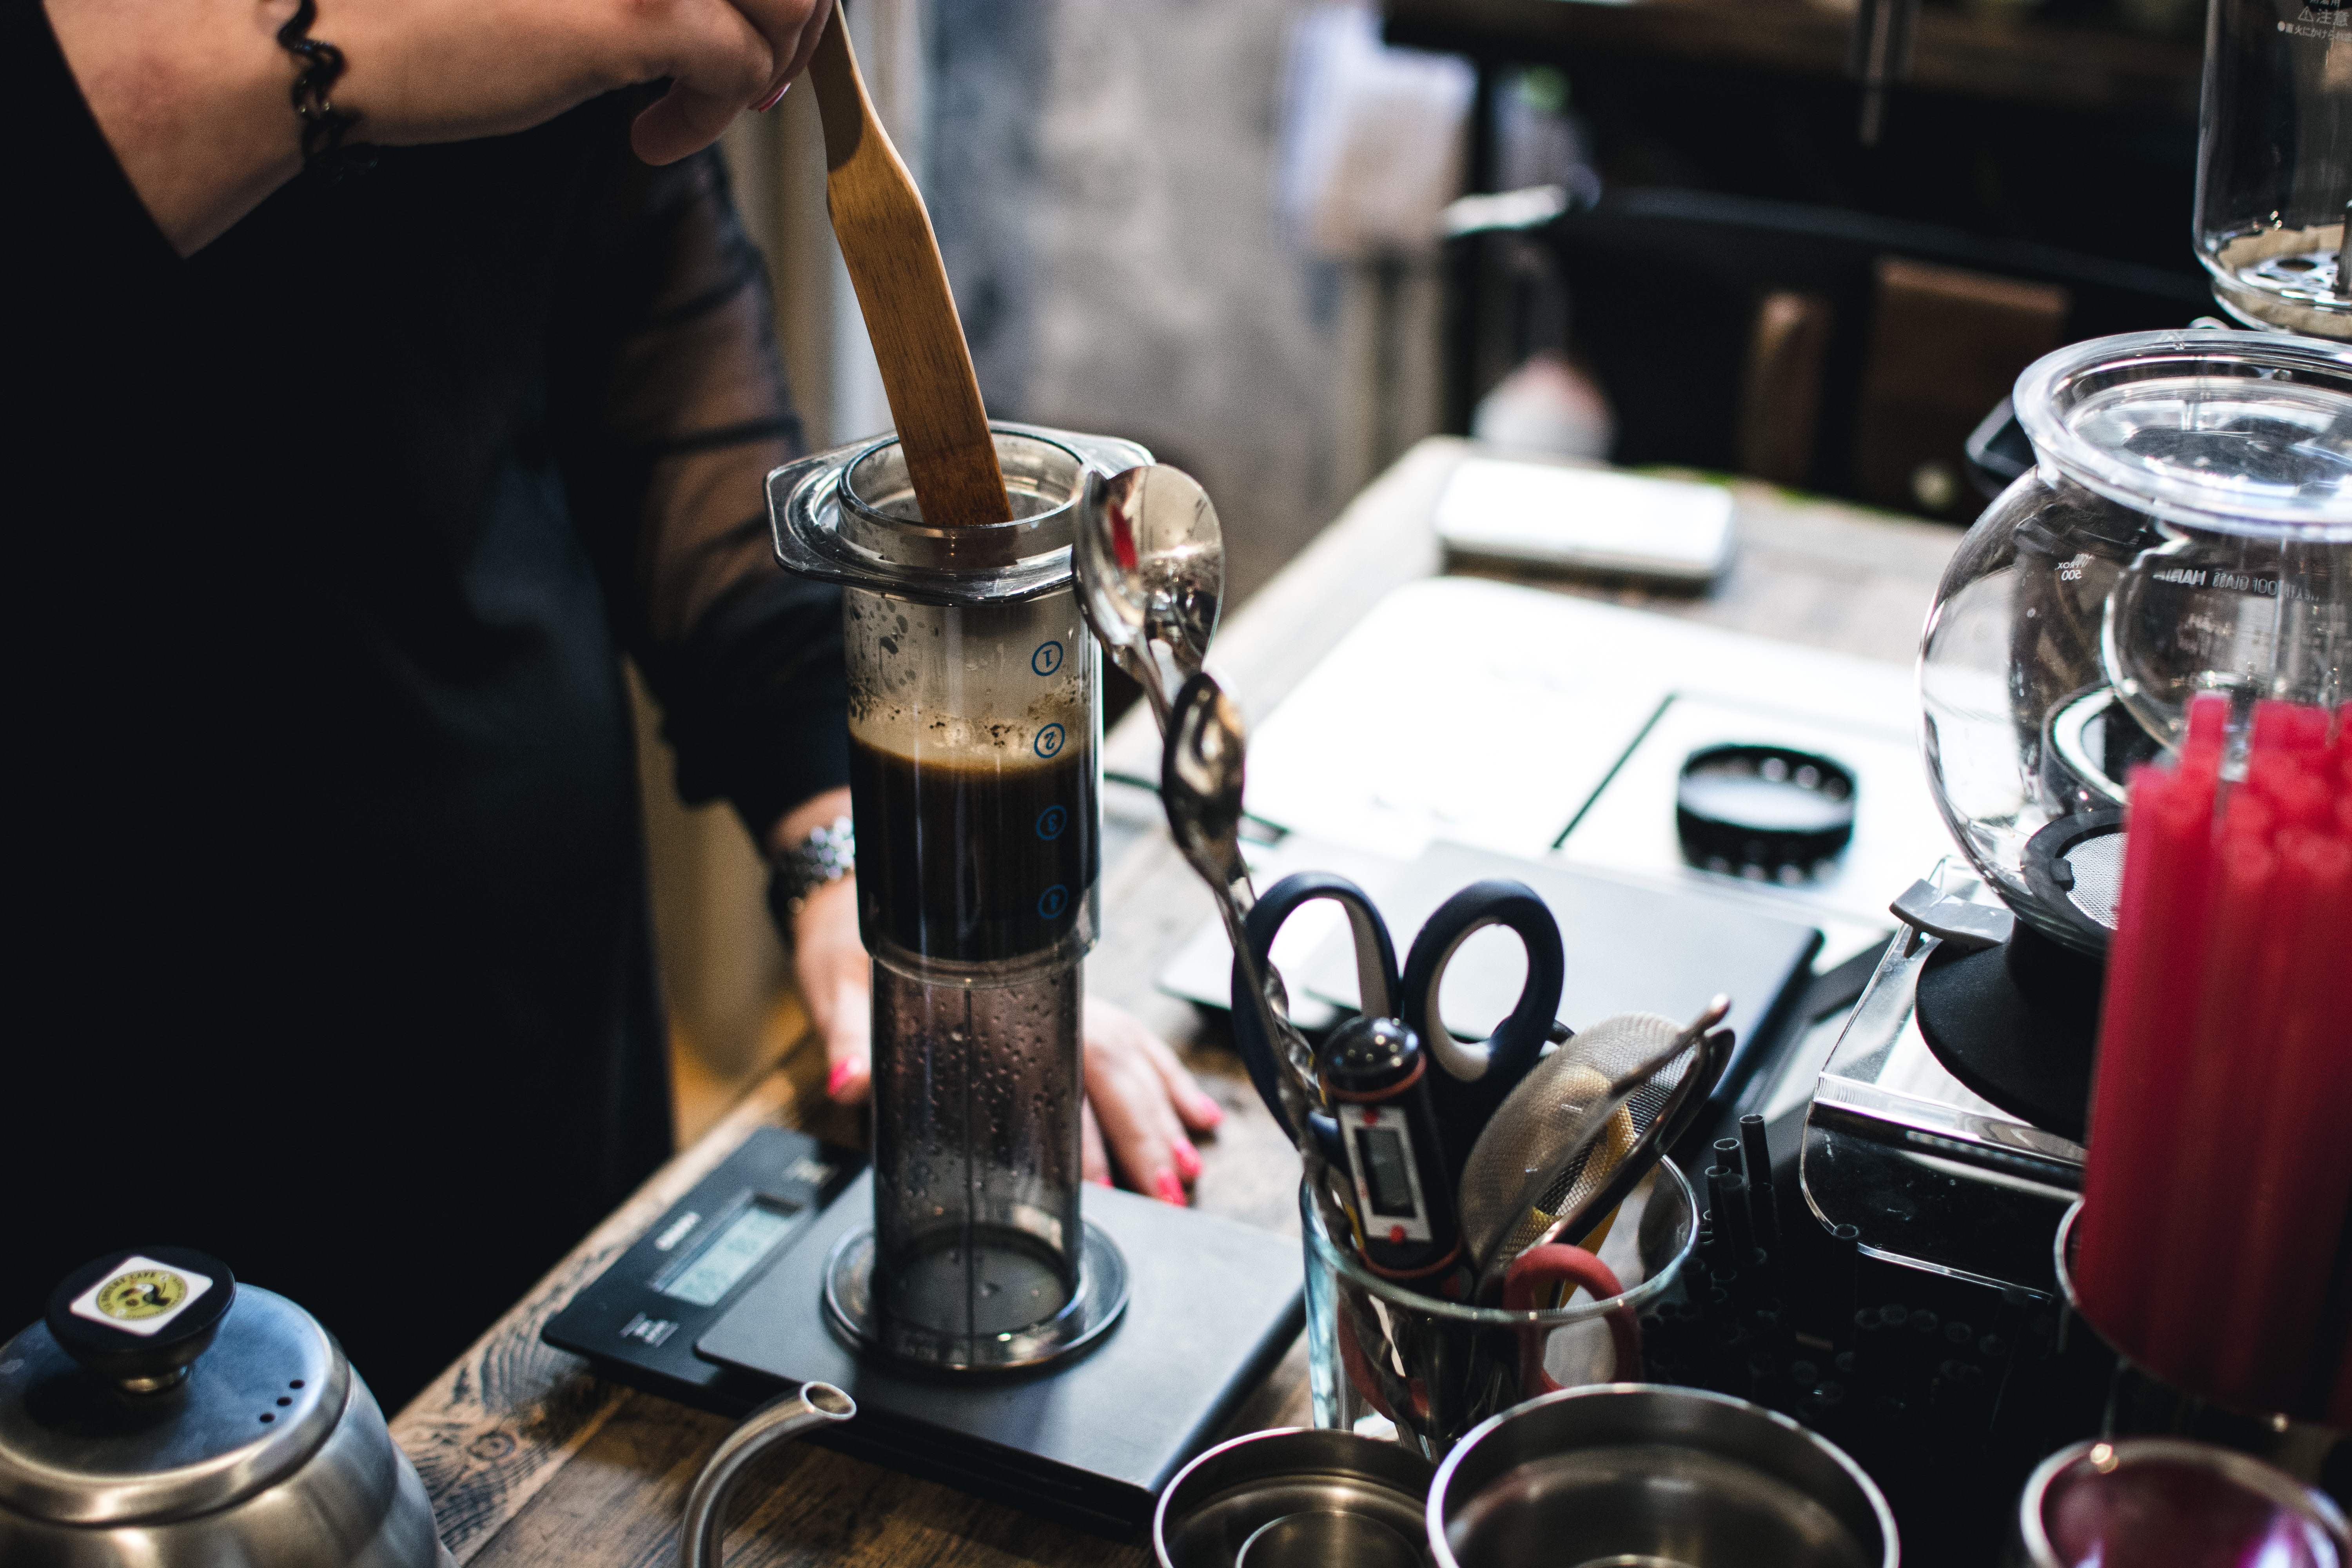
barista, drink, small appliance, espresso machine